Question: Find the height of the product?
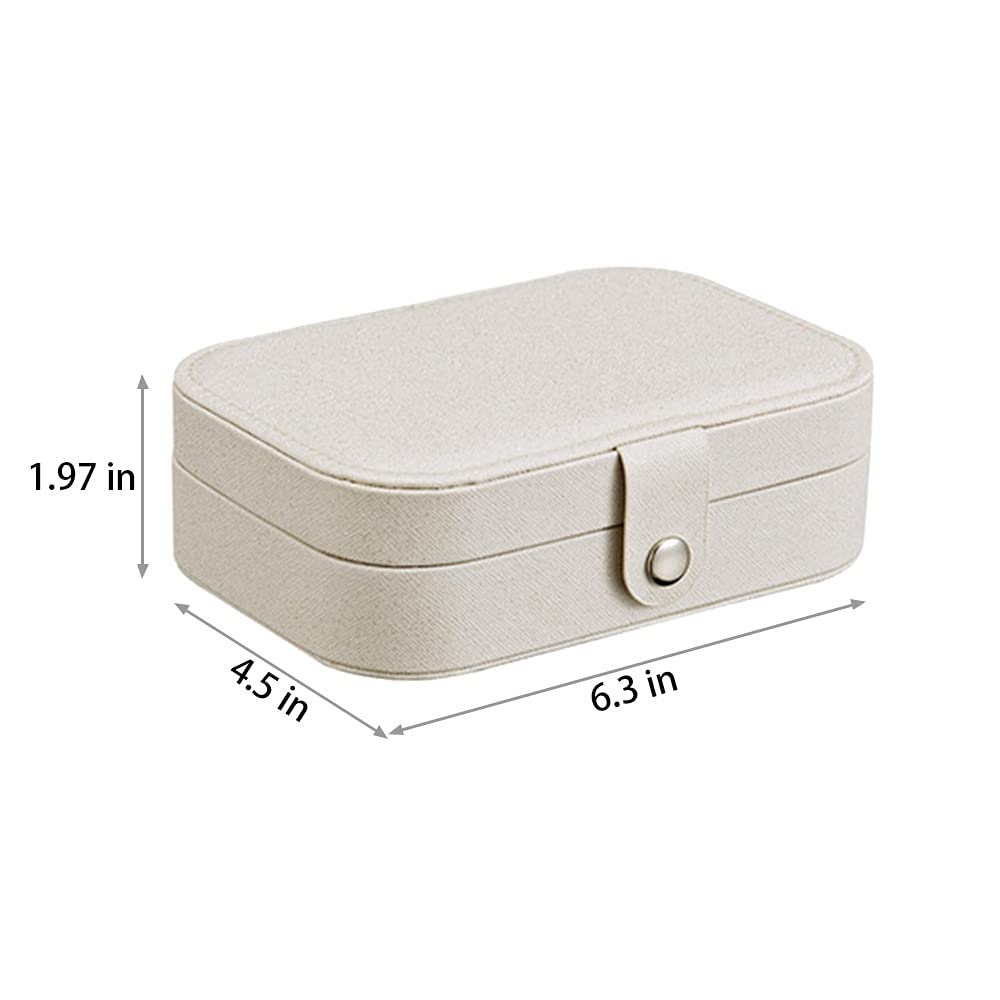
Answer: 1.97 inch